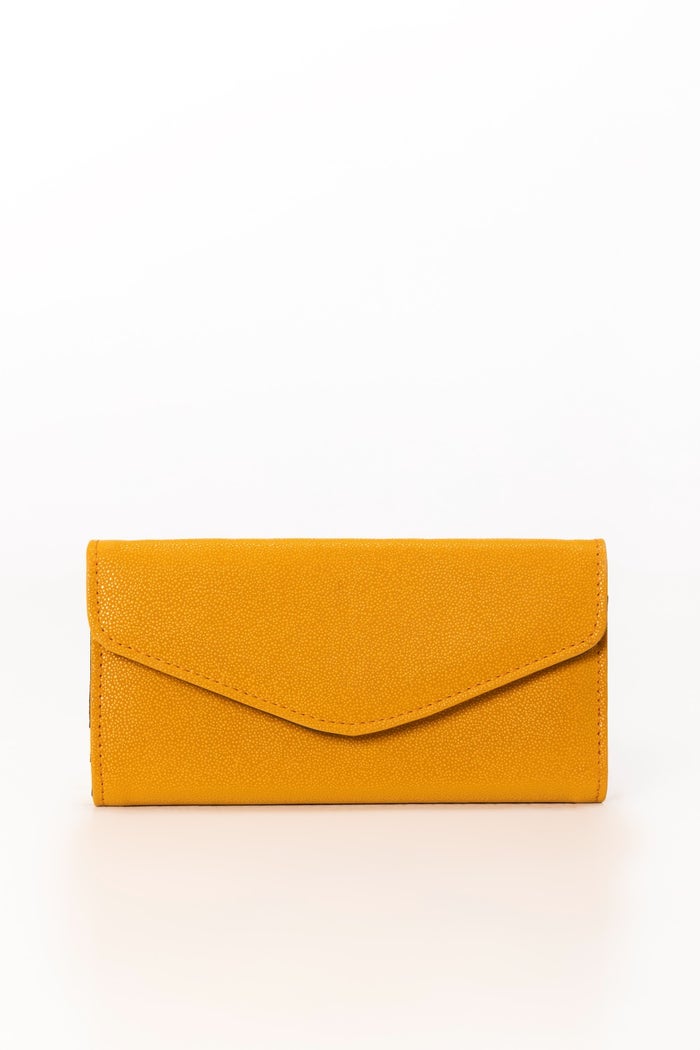
mustard leather wallet